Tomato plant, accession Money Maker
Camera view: vertical (180 deg); turntable rotation: 210 degrees
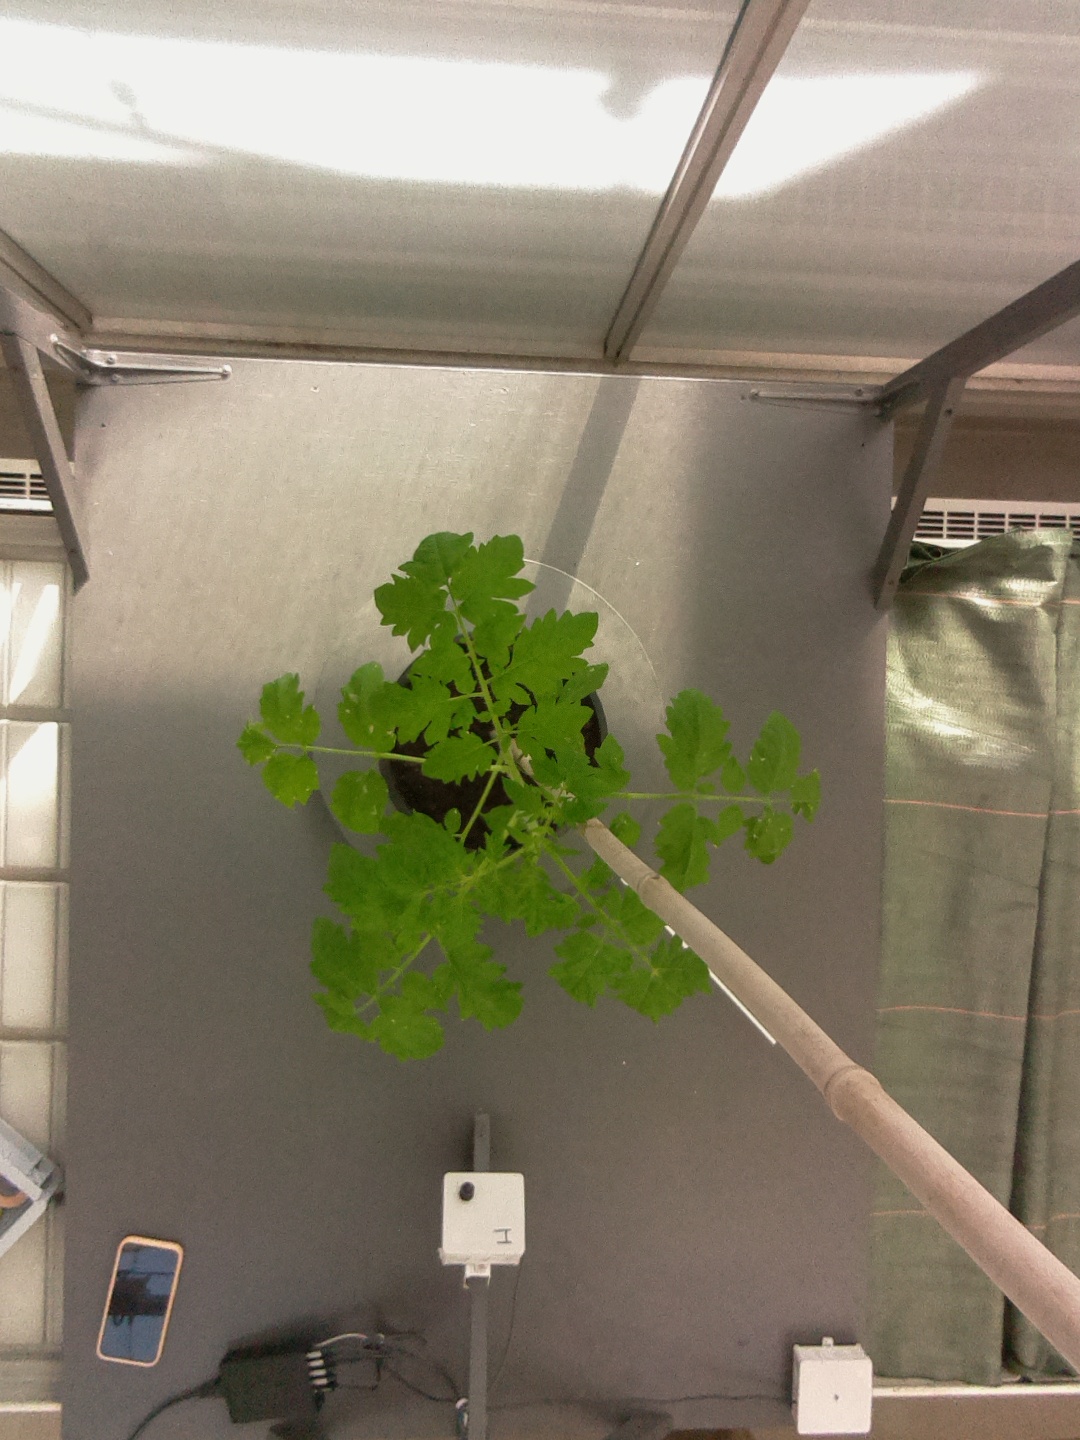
BBCH growth stage 14: 8 of true leaves visible